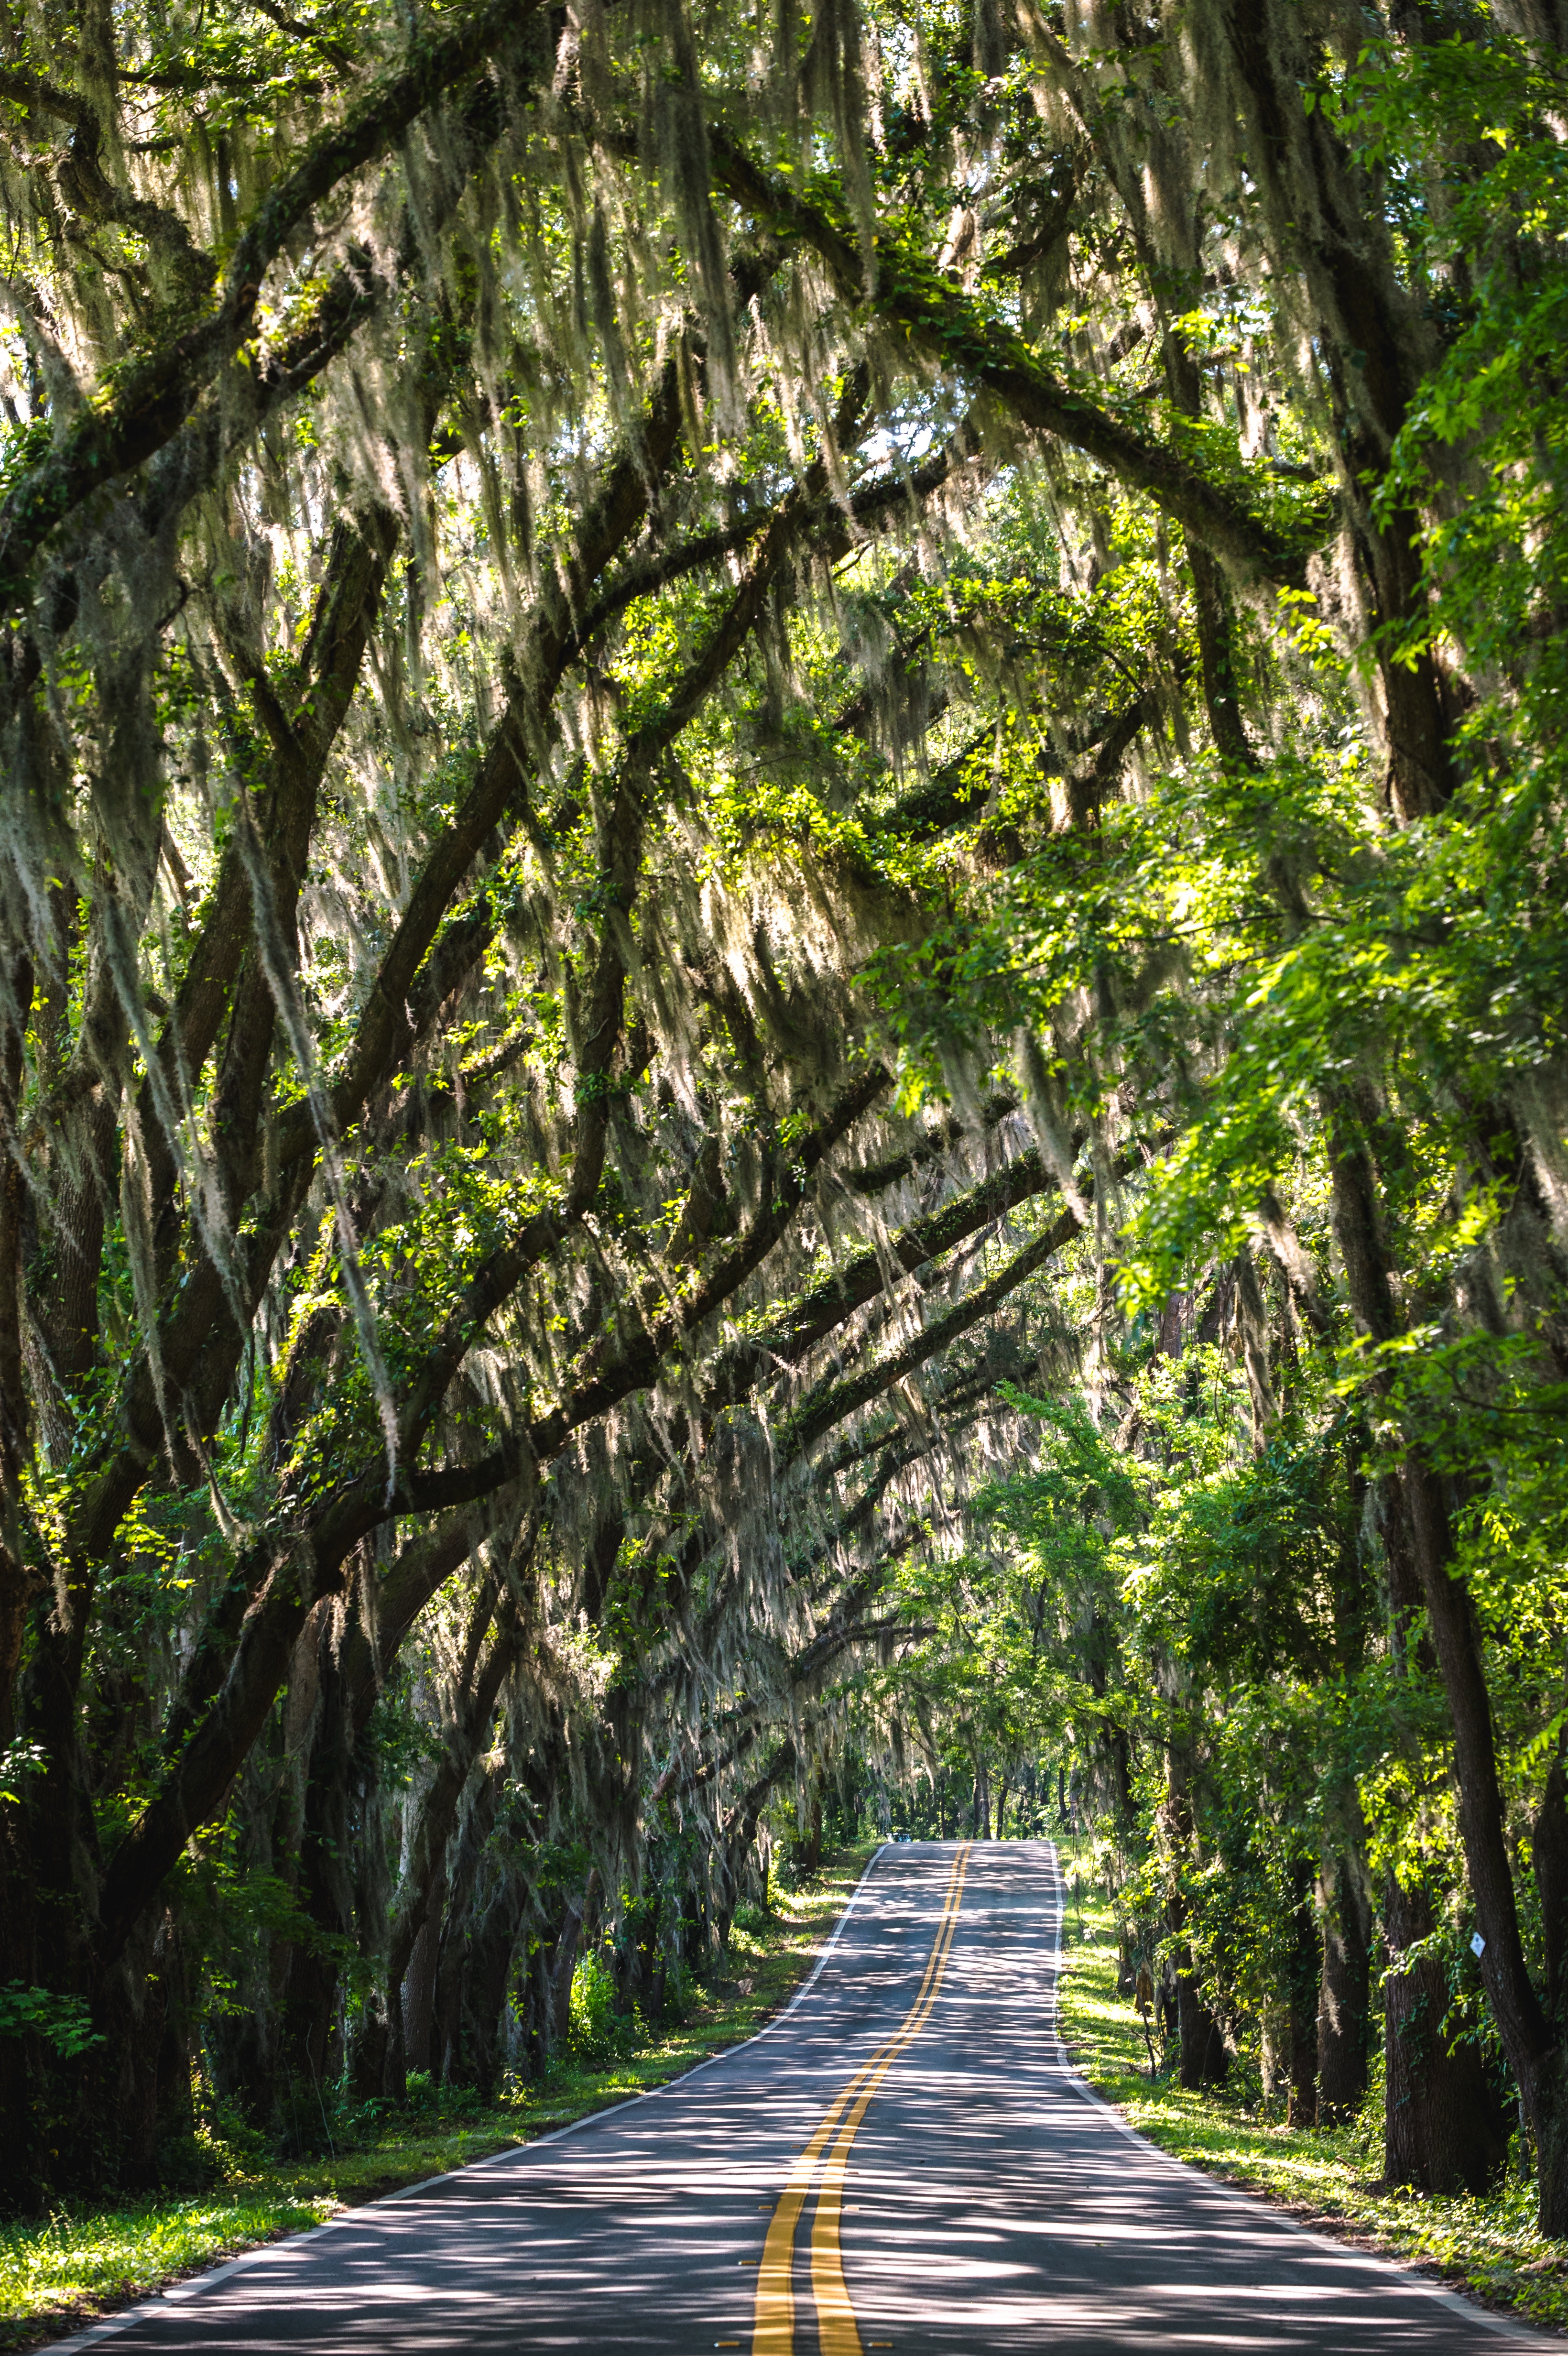
tree, nature, forest, branch, plant, wood, road, trail, sunlight, leaf, flower, moss, green, jungle, autumn, park, botany, avenue, vegetation, rainforest, deciduous, woodland, habitat, ecosystem, old growth forest, natural environment, woody plant